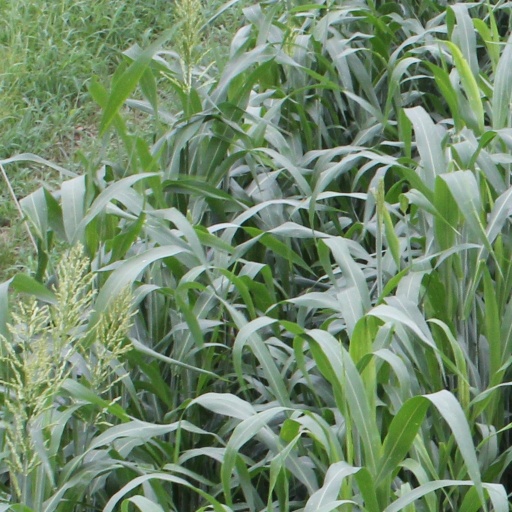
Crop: sorghum